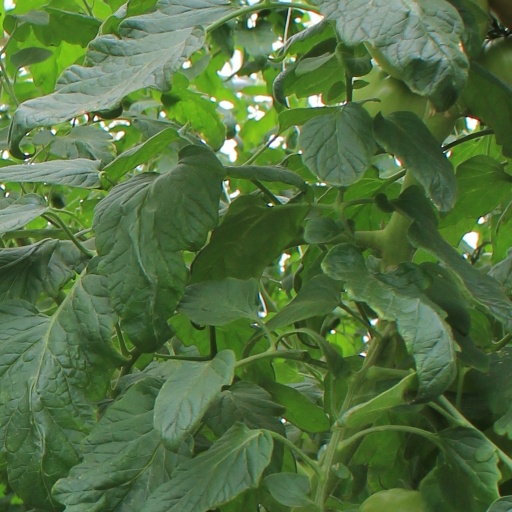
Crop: tomato